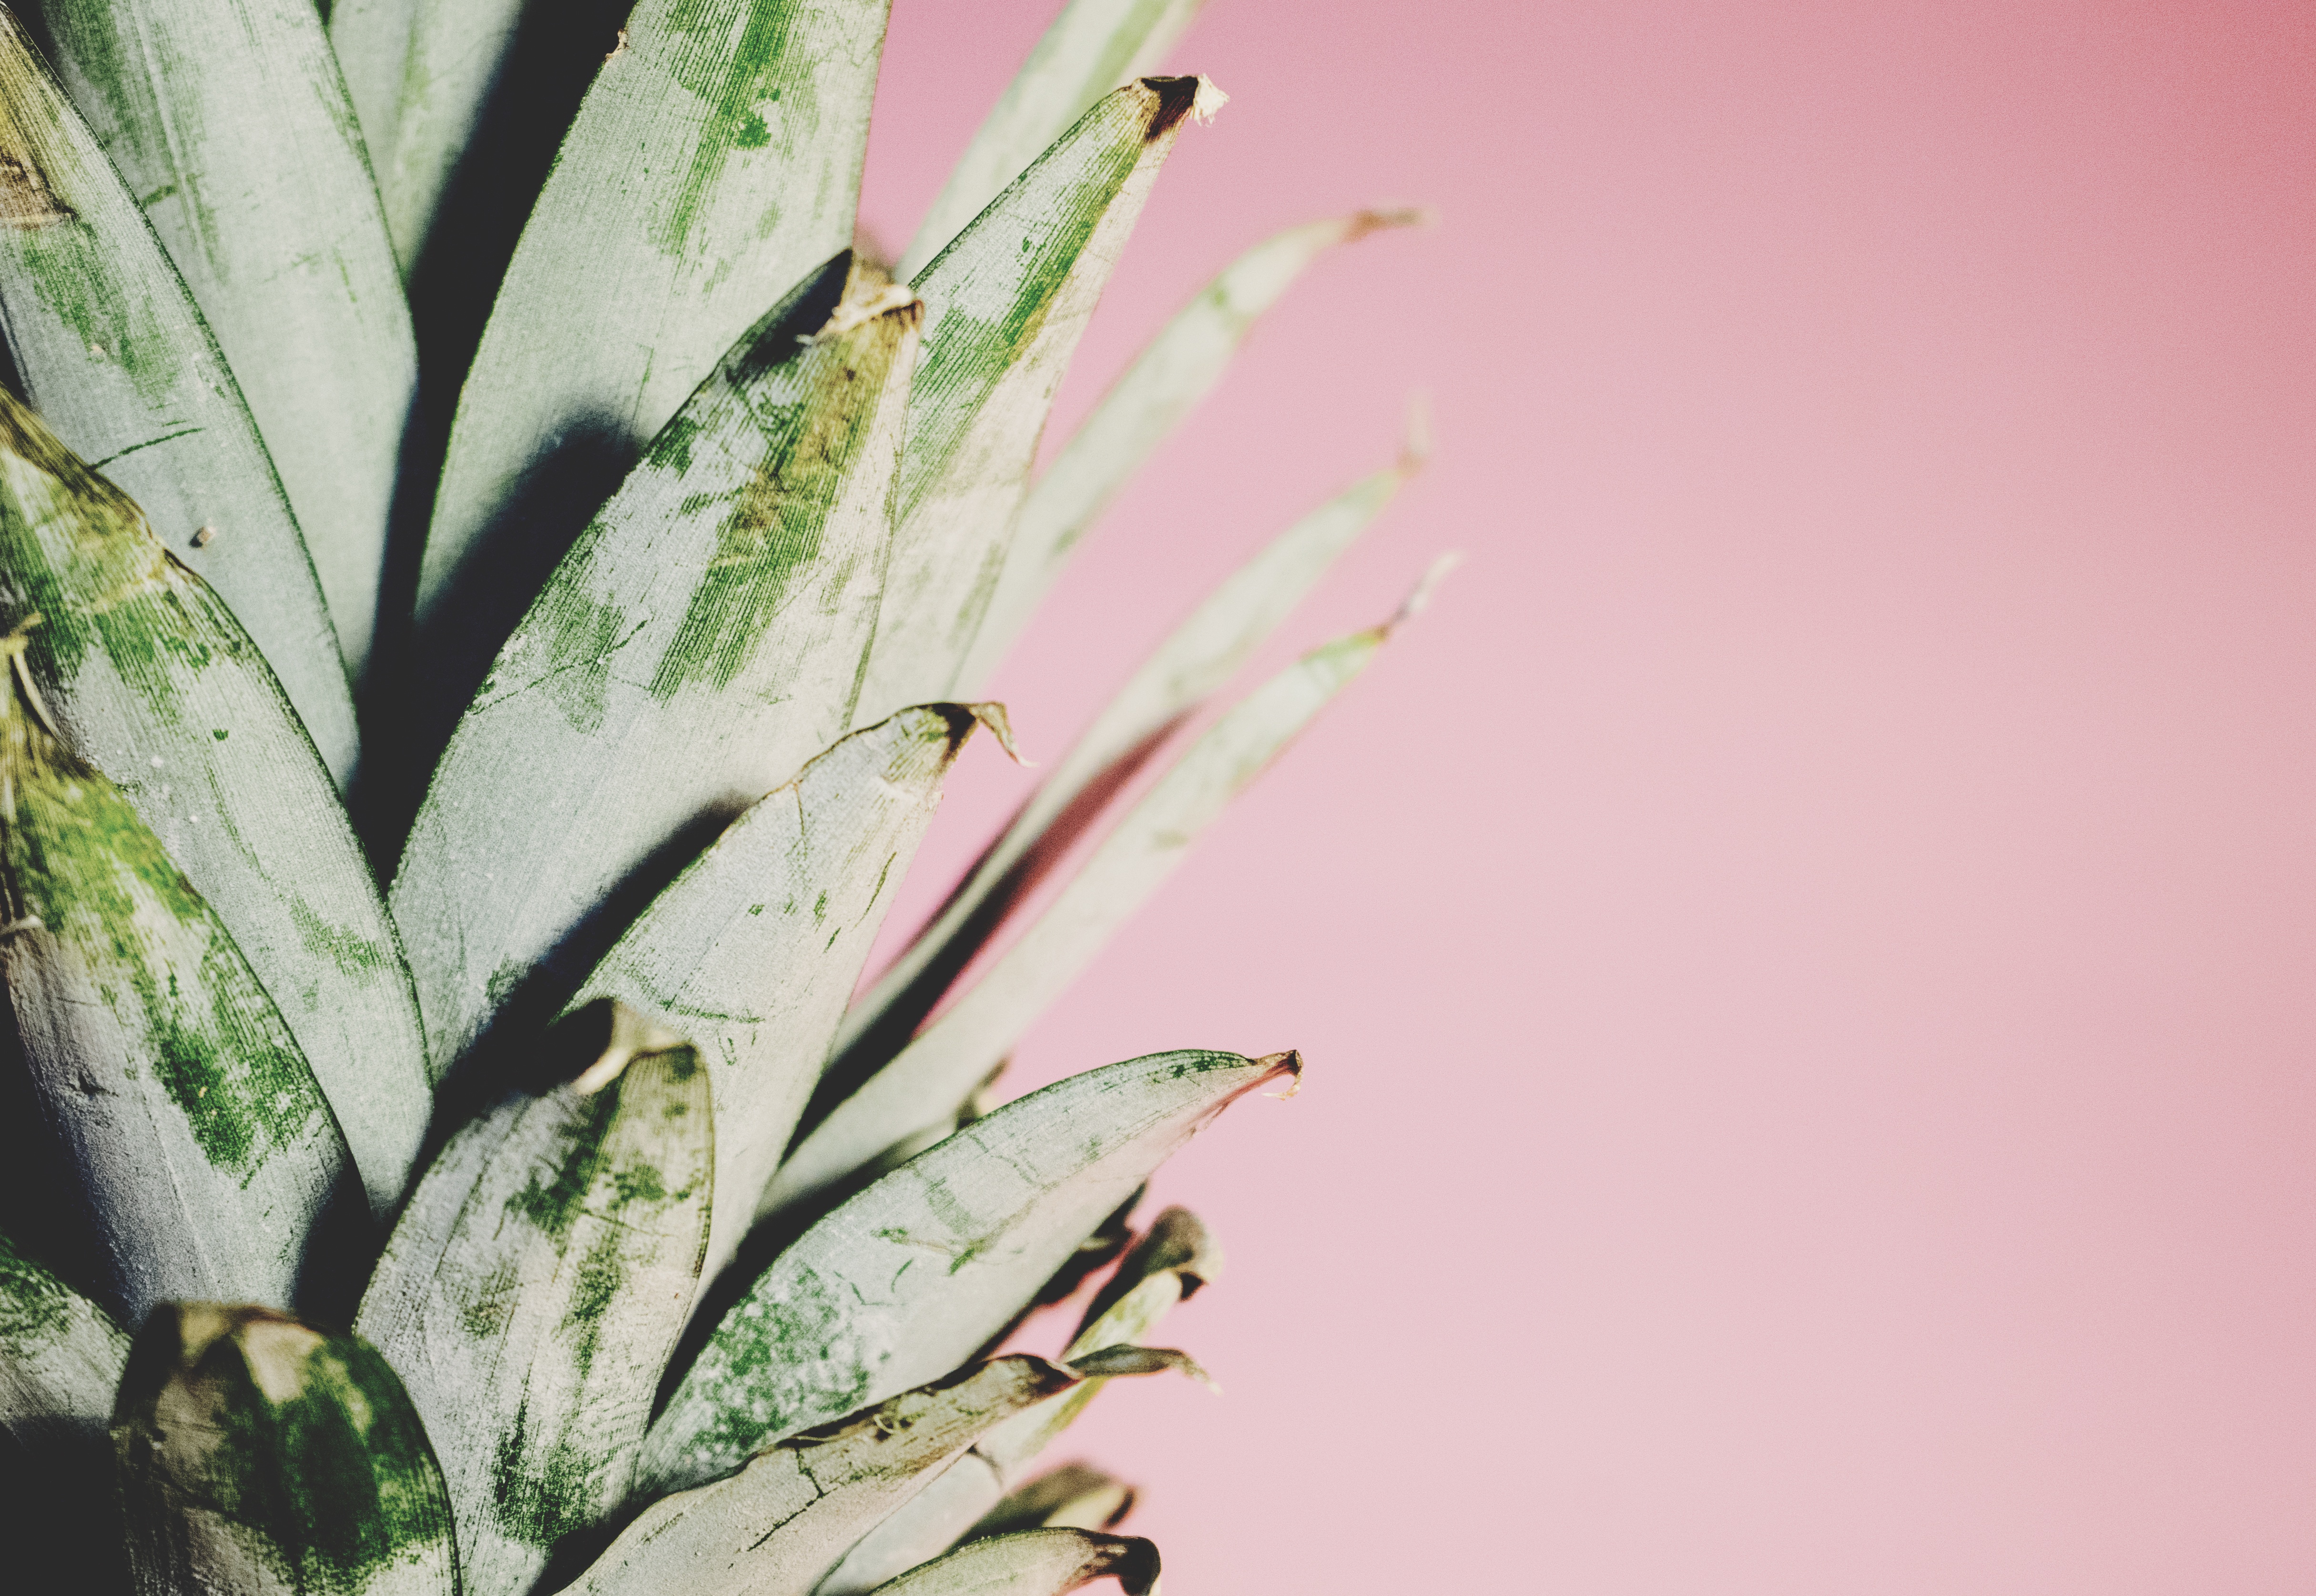
plant, leaf, flower, petal, green, botany, flora, close up, floristry, macro photography, flowering plant, grass family, plant stem, land plant